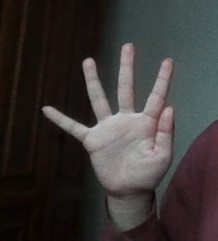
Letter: sheen